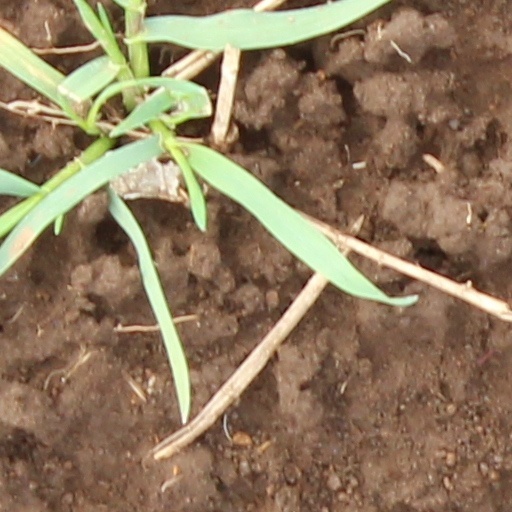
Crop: wheat